Leanne Benjamin

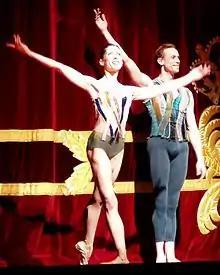
Leanne Benjamin curtain call for "", Royal Ballet

Leanne Faye Benjamin (born 13 July 1964) is a retired Australian ballet dancer who was a principal dancer with the Royal Ballet in London. She was appointed artistic director at the Queensland Ballet in 2024. She stepped down from the position on 2 August 2024.